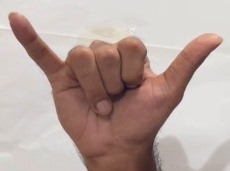
ASL sign: Y